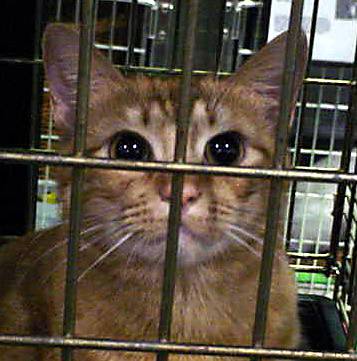
Label: cat